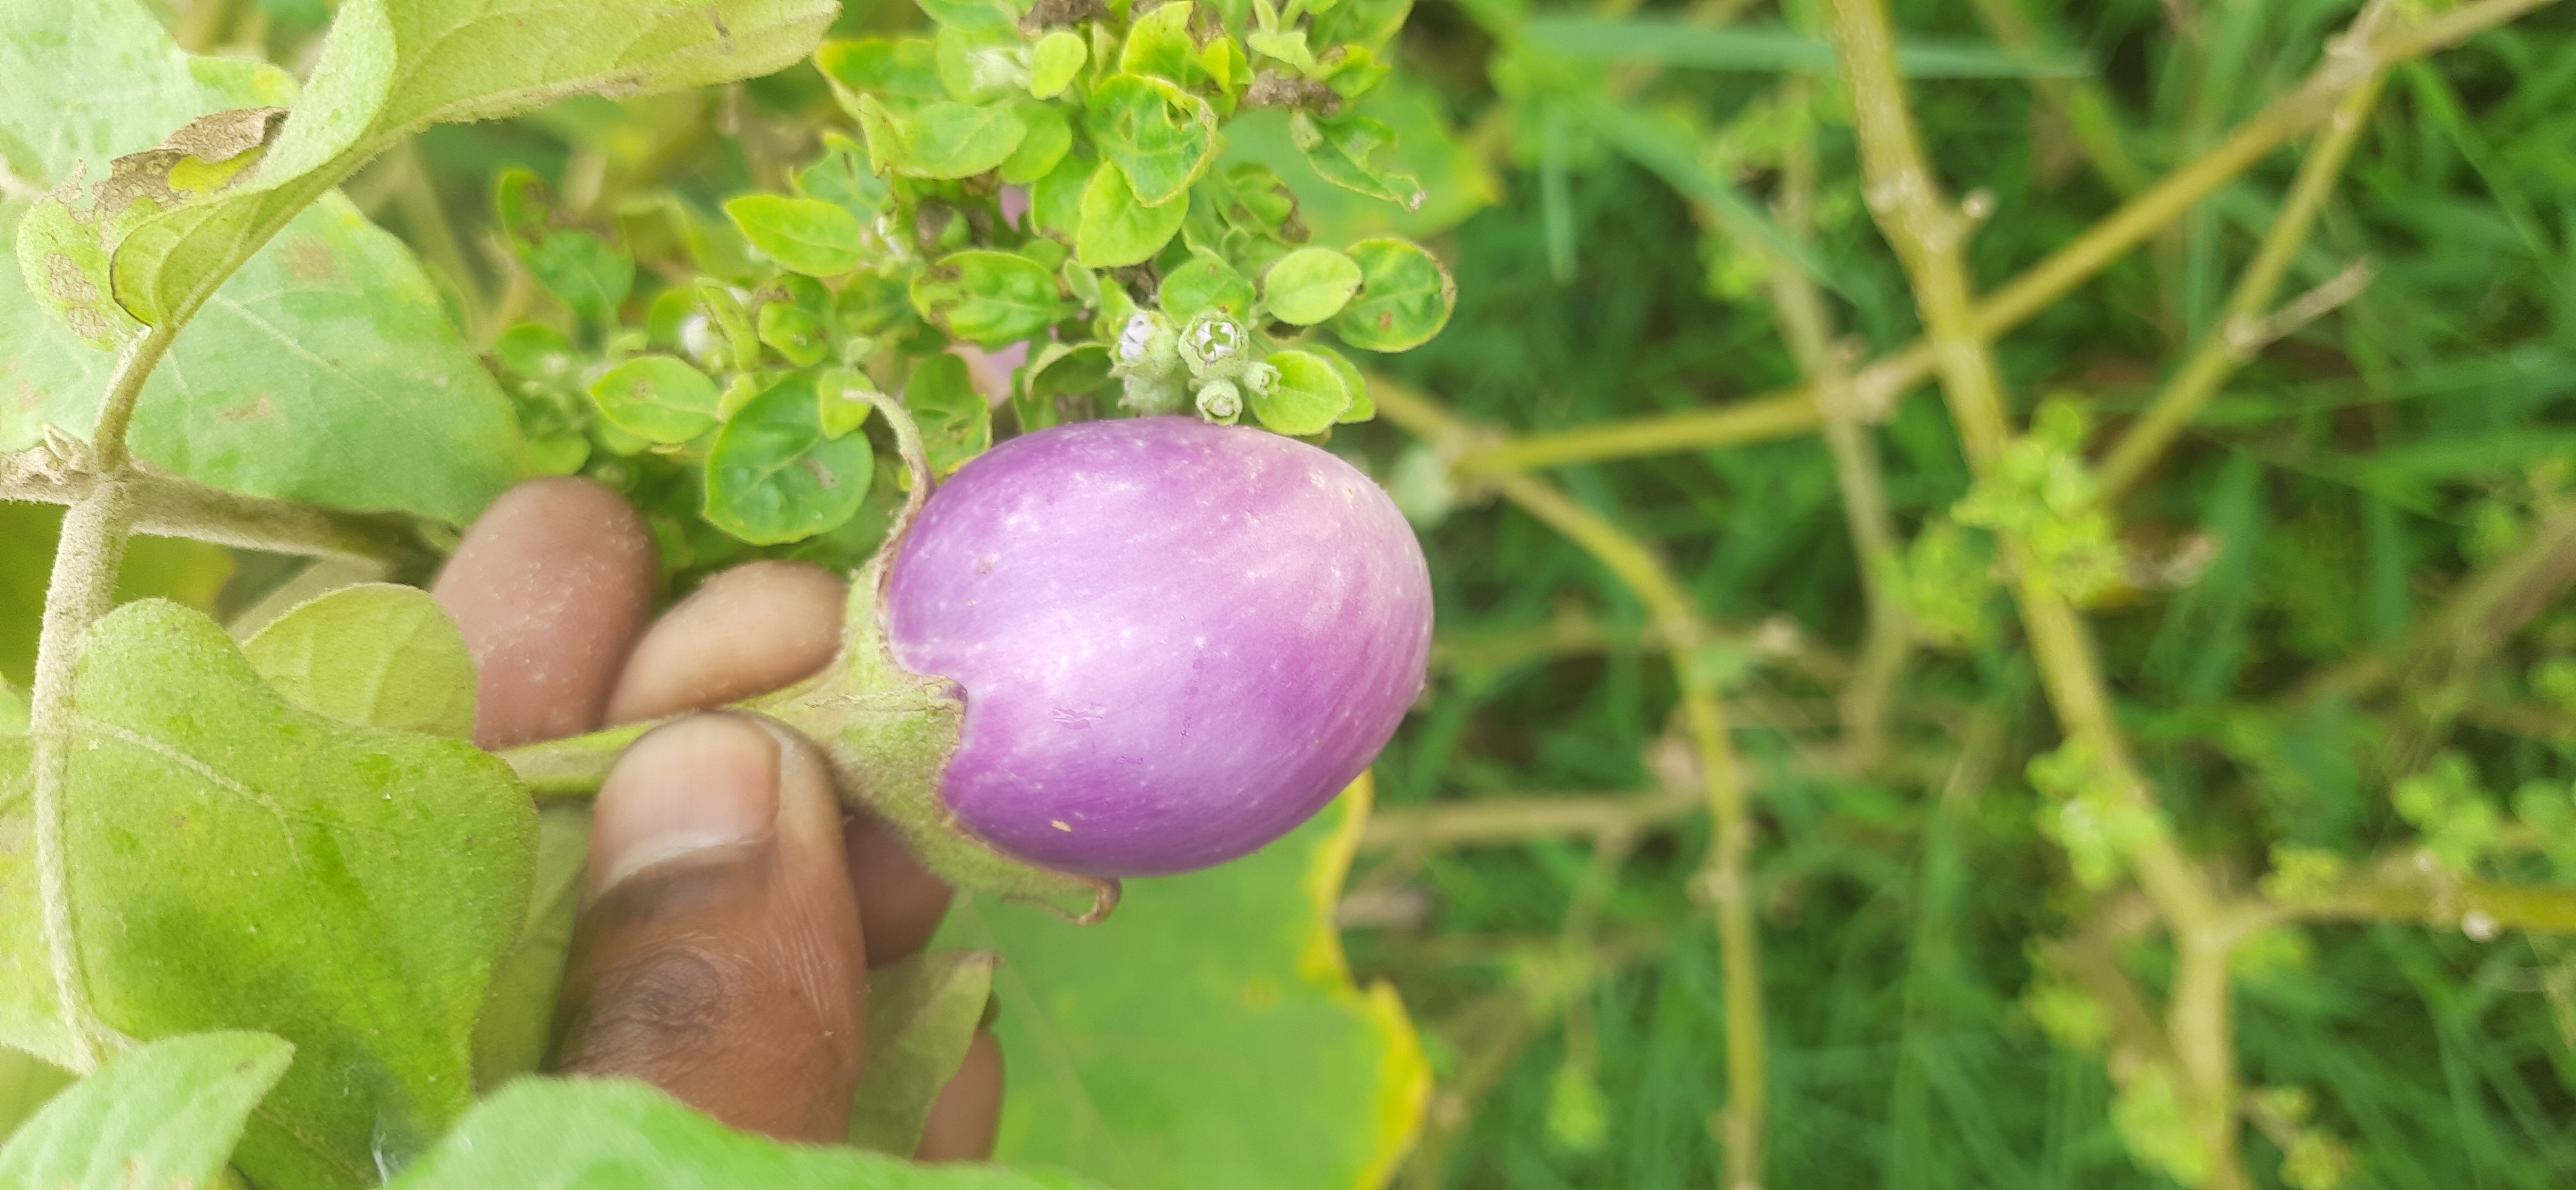
Label: Healty Brinjal